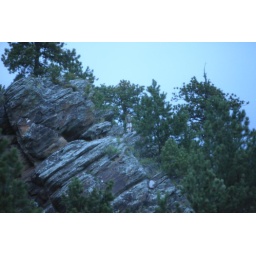
mountain goat boy zoom in